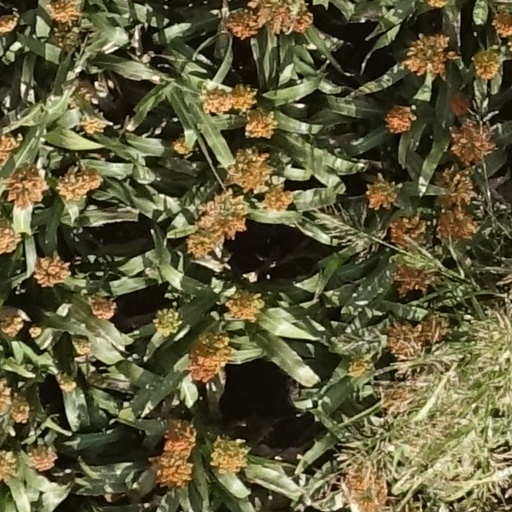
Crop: sorghum